Weapons and armor in Chinese mythology, legend, cultural symbology, and fiction

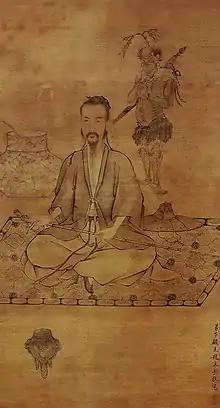
Immortal Lü Dongbin, painted by Gu Jianlong, first half of 17th century

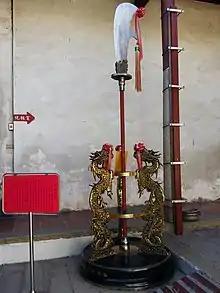
Representation of the Green Dragon Crescent Moon Blade "guandao" weapon of Guan Yu (who is also known as Guān Shèng Dì Jūn, "Holy Ruler Deity Guan"), in a stand in the Sacrificial Rites Martial Temple, Tainan, Taiwan

The mighty warrior, later general, and subsequently deified Guan Yu is particularly associated with his glaive weapon, known in China as a "yanyuedao", "crescent moon blade", or as a "guandao". Guan's blade-weapon is known as the Green Dragon Crescent Moon Sword or as the Frost Fair Blade, from the idea that during a battle in the snow, the blade continuously had blood on it; the blood froze and made a layer of frost on the blade. According to , the Green Dragon Crescent Blade was said to weigh 82 catties. During the Eastern Han Dynasty and Three Kingdoms periods, one catty was approximately 220 grams, so 82 catties would have been approximately 18 kilograms (~40 pounds). A weapon weighing about 100 pounds (~45 kilograms), purported to be the Green Dragon Crescent Blade, is on display at the Purple Cloud Temple in China today. Despite the weight, Guan Yu was said to have ridden alone for a thousands of miles, carrying his weapon, and to have capably wielded it one-handed, according to the somewhat mythologically-based novel "Romance of the Three Kingdoms".